Egyptian pyramids

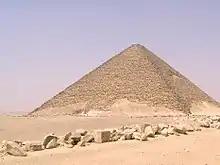
Sneferu's Red Pyramid

This area is arguably the most important pyramid field in Egypt outside Giza and Saqqara, although until 1996 the site was inaccessible due to its location within a military base and was relatively unknown outside archaeological circles.